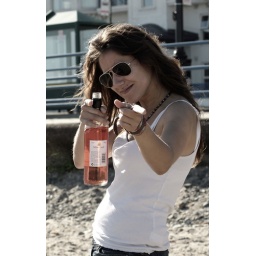
Maz.....being cool and in no way just a chav with a bottle of rose in hand...